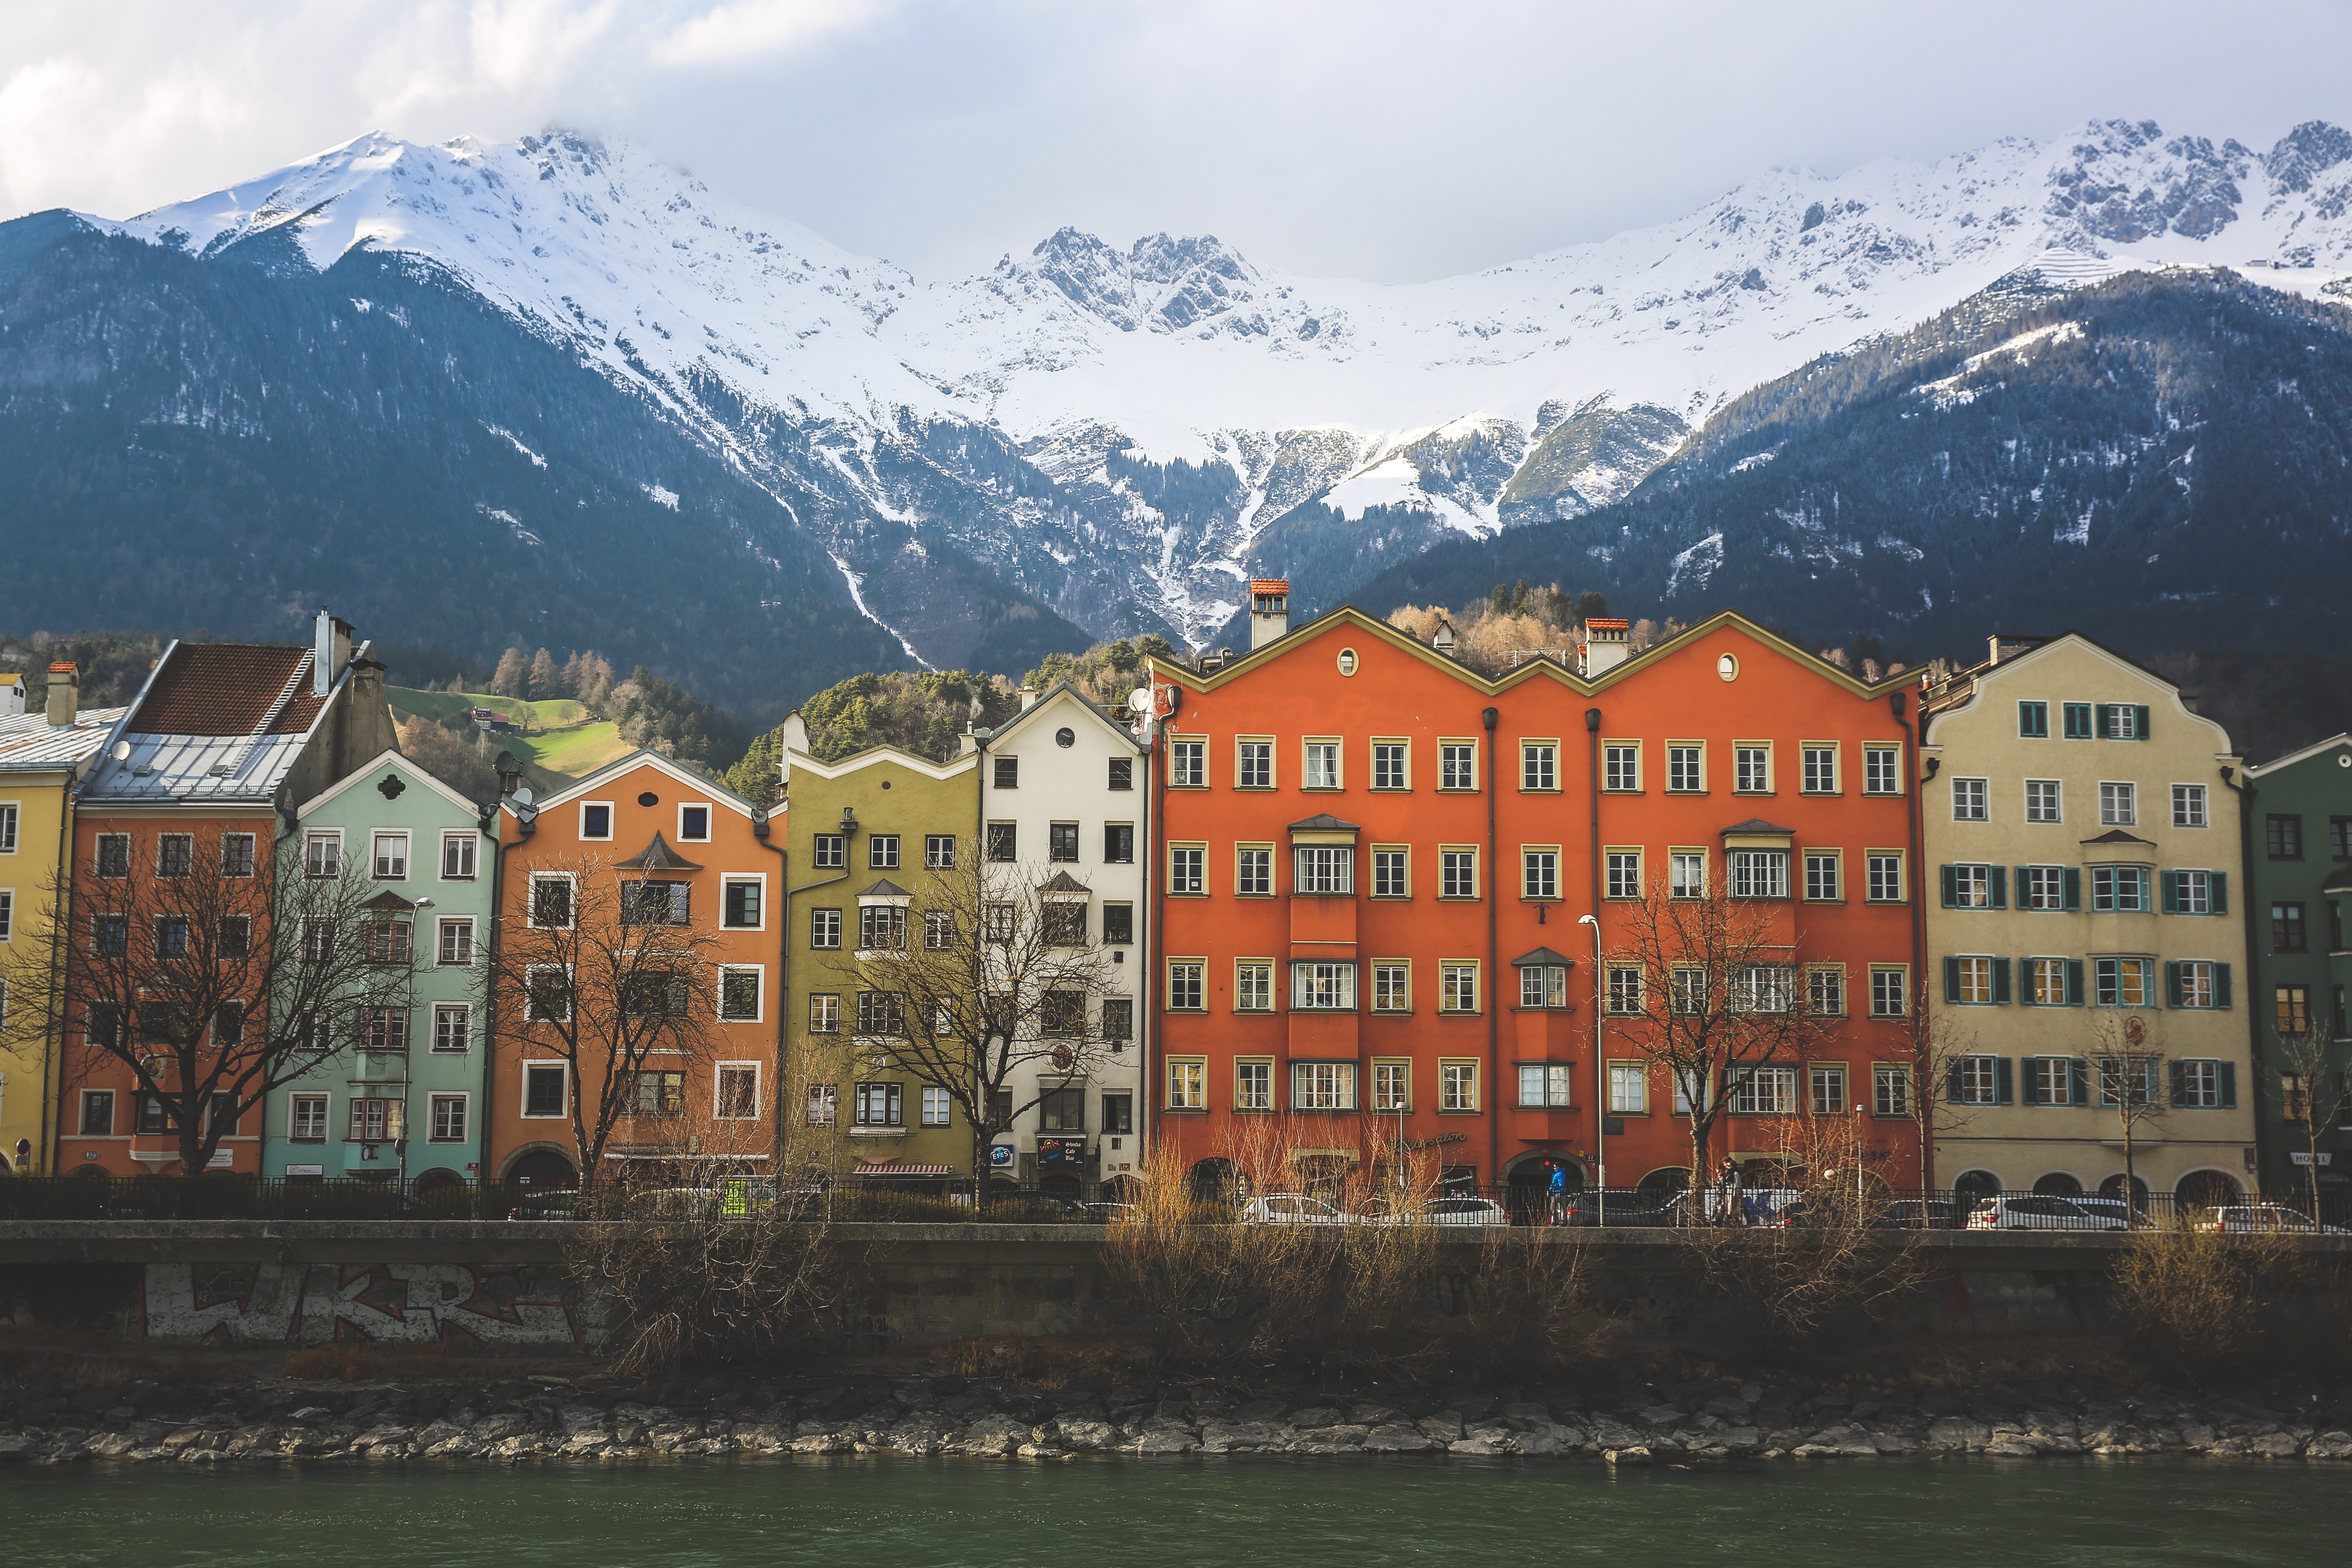
mountain, town, river, mountain range, cityscape, waterway, landform, geographical feature